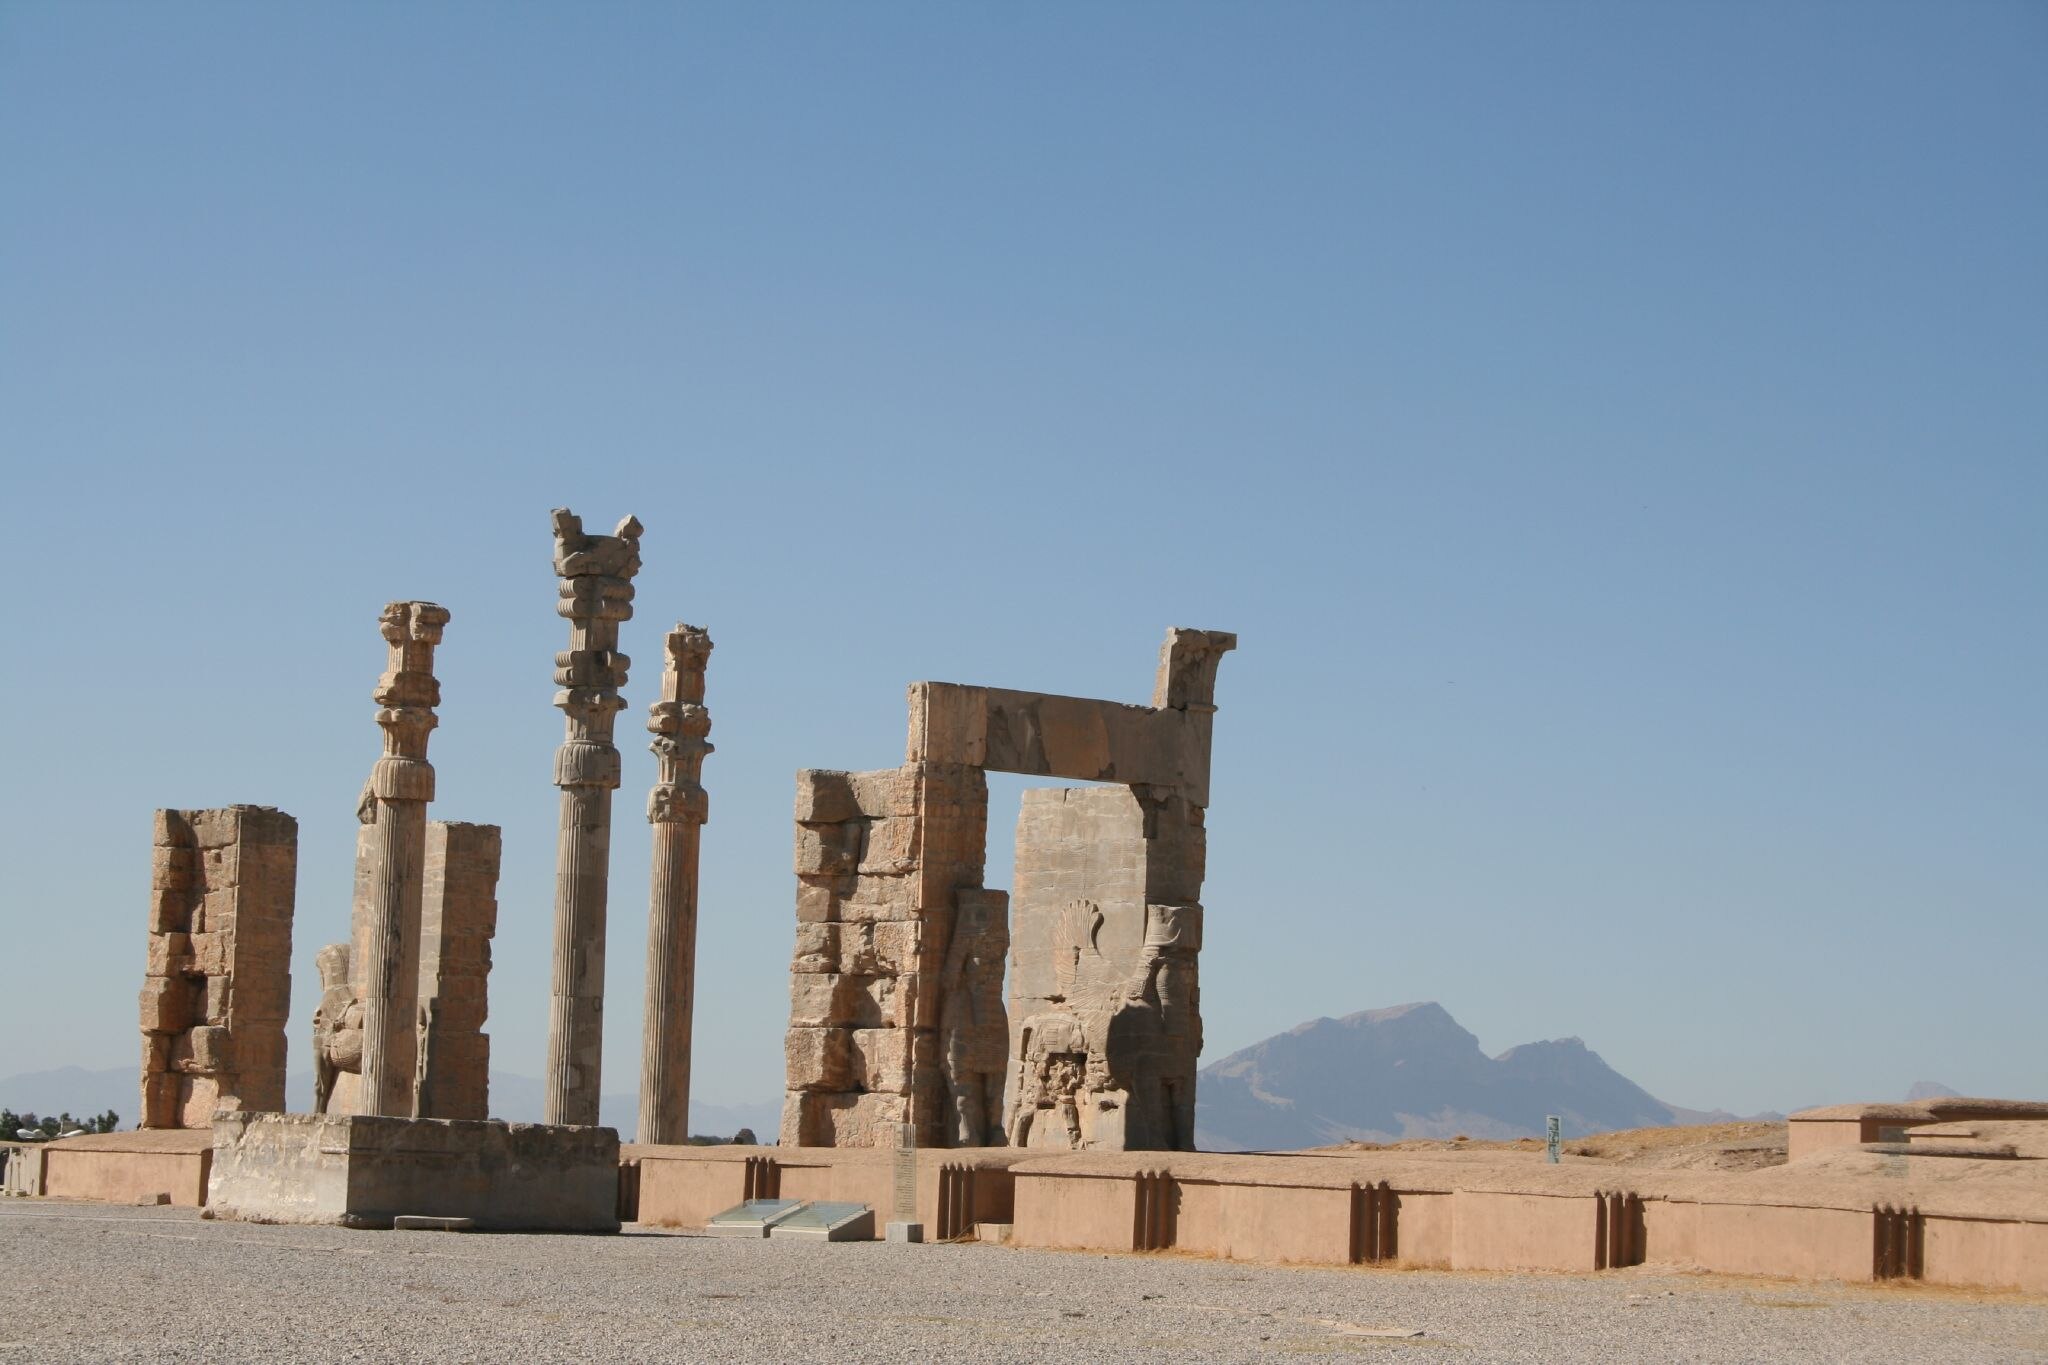
Title: Iran IMG 9986 (316579890)
Description: IMG_9986
Date: 2006-11-17 10:41
Categories: Gate of All Nations, Flickr images reviewed by FlickreviewR 2, 2006 in Persepolis